Tanu Weds Manu Returns

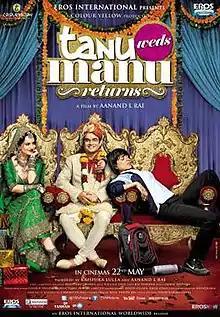
Theatrical release poster

Tanu Weds Manu Returns is a 2015 Indian romantic comedy film directed by Aanand L. Rai, and is a sequel to the 2011 film "Tanu Weds Manu". R. Madhavan, Kangana Ranaut, Jimmy Sheirgill, Deepak Dobriyal, Swara Bhaskar, and Eijaz Khan reprise their roles from the original film. Ranaut also portrays an additional role of a Haryanvi athlete in the sequel. The story, screenplay and the dialogues were written by Himanshu Sharma. The soundtrack and film score were composed by Krsna Solo and the lyrics were penned by Rajshekhar. Saroj Khan and Bosco–Caesar were the film's choreographers while the editing was done by Hemal Kothari.